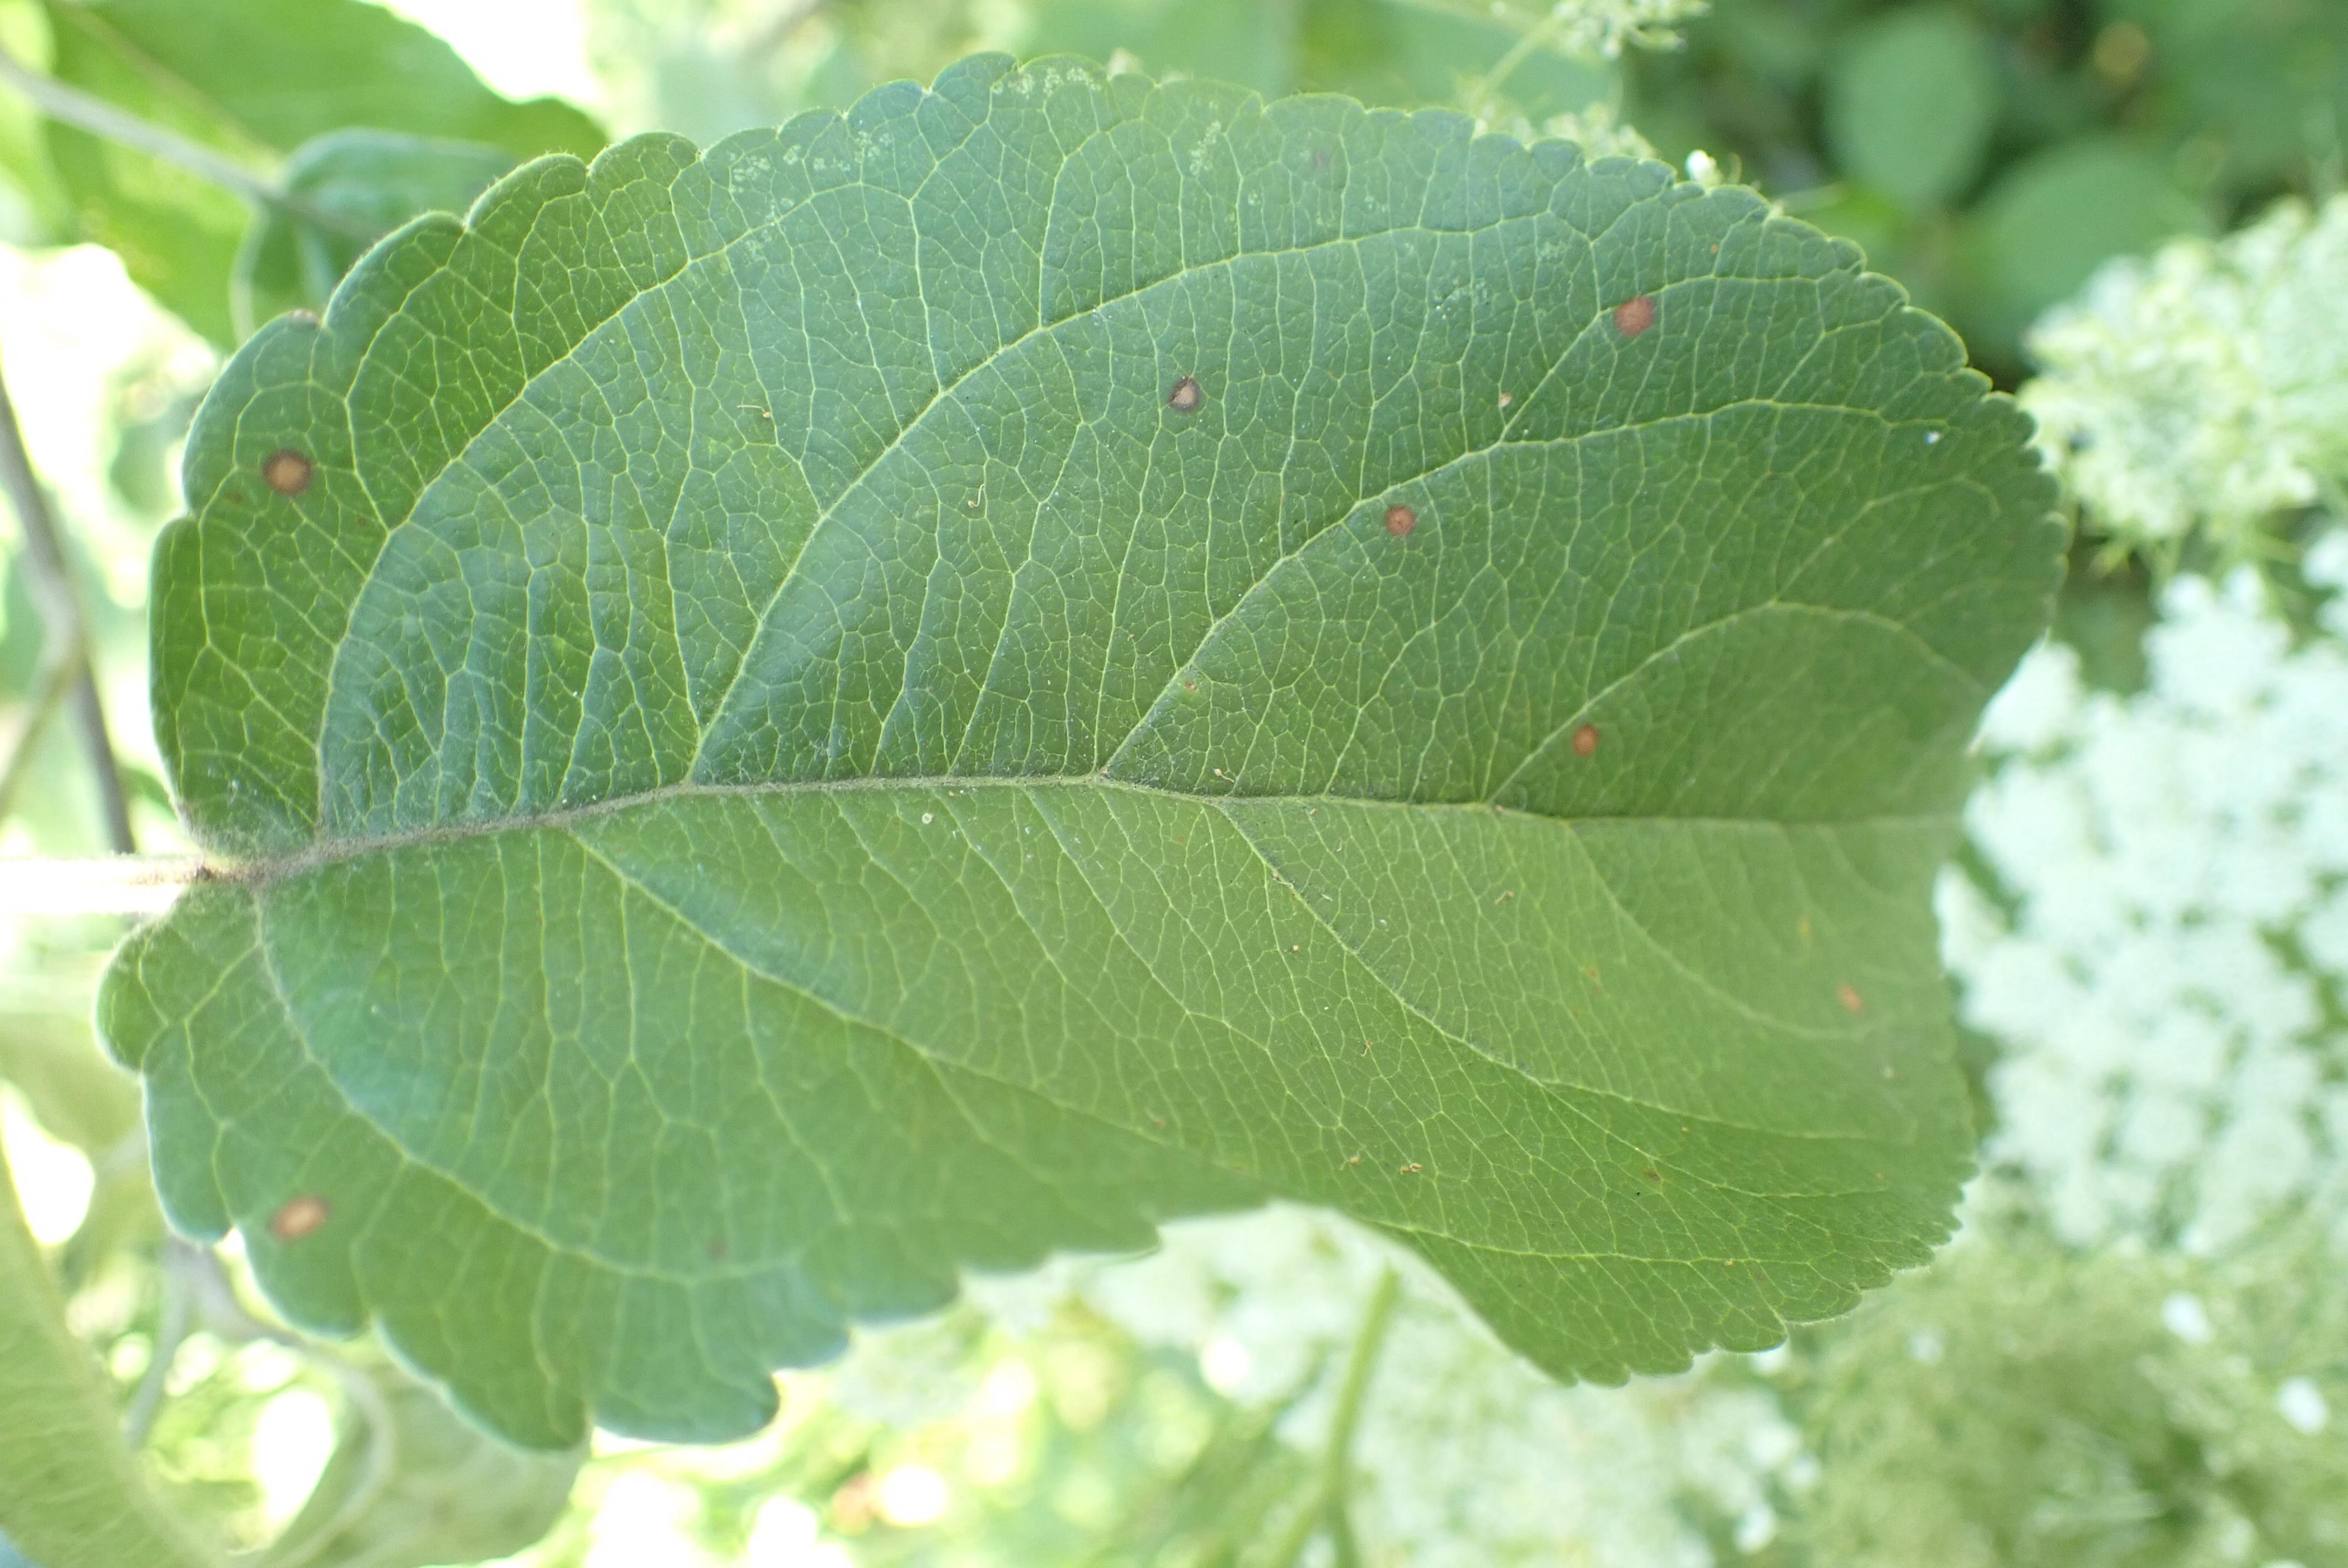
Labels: complex